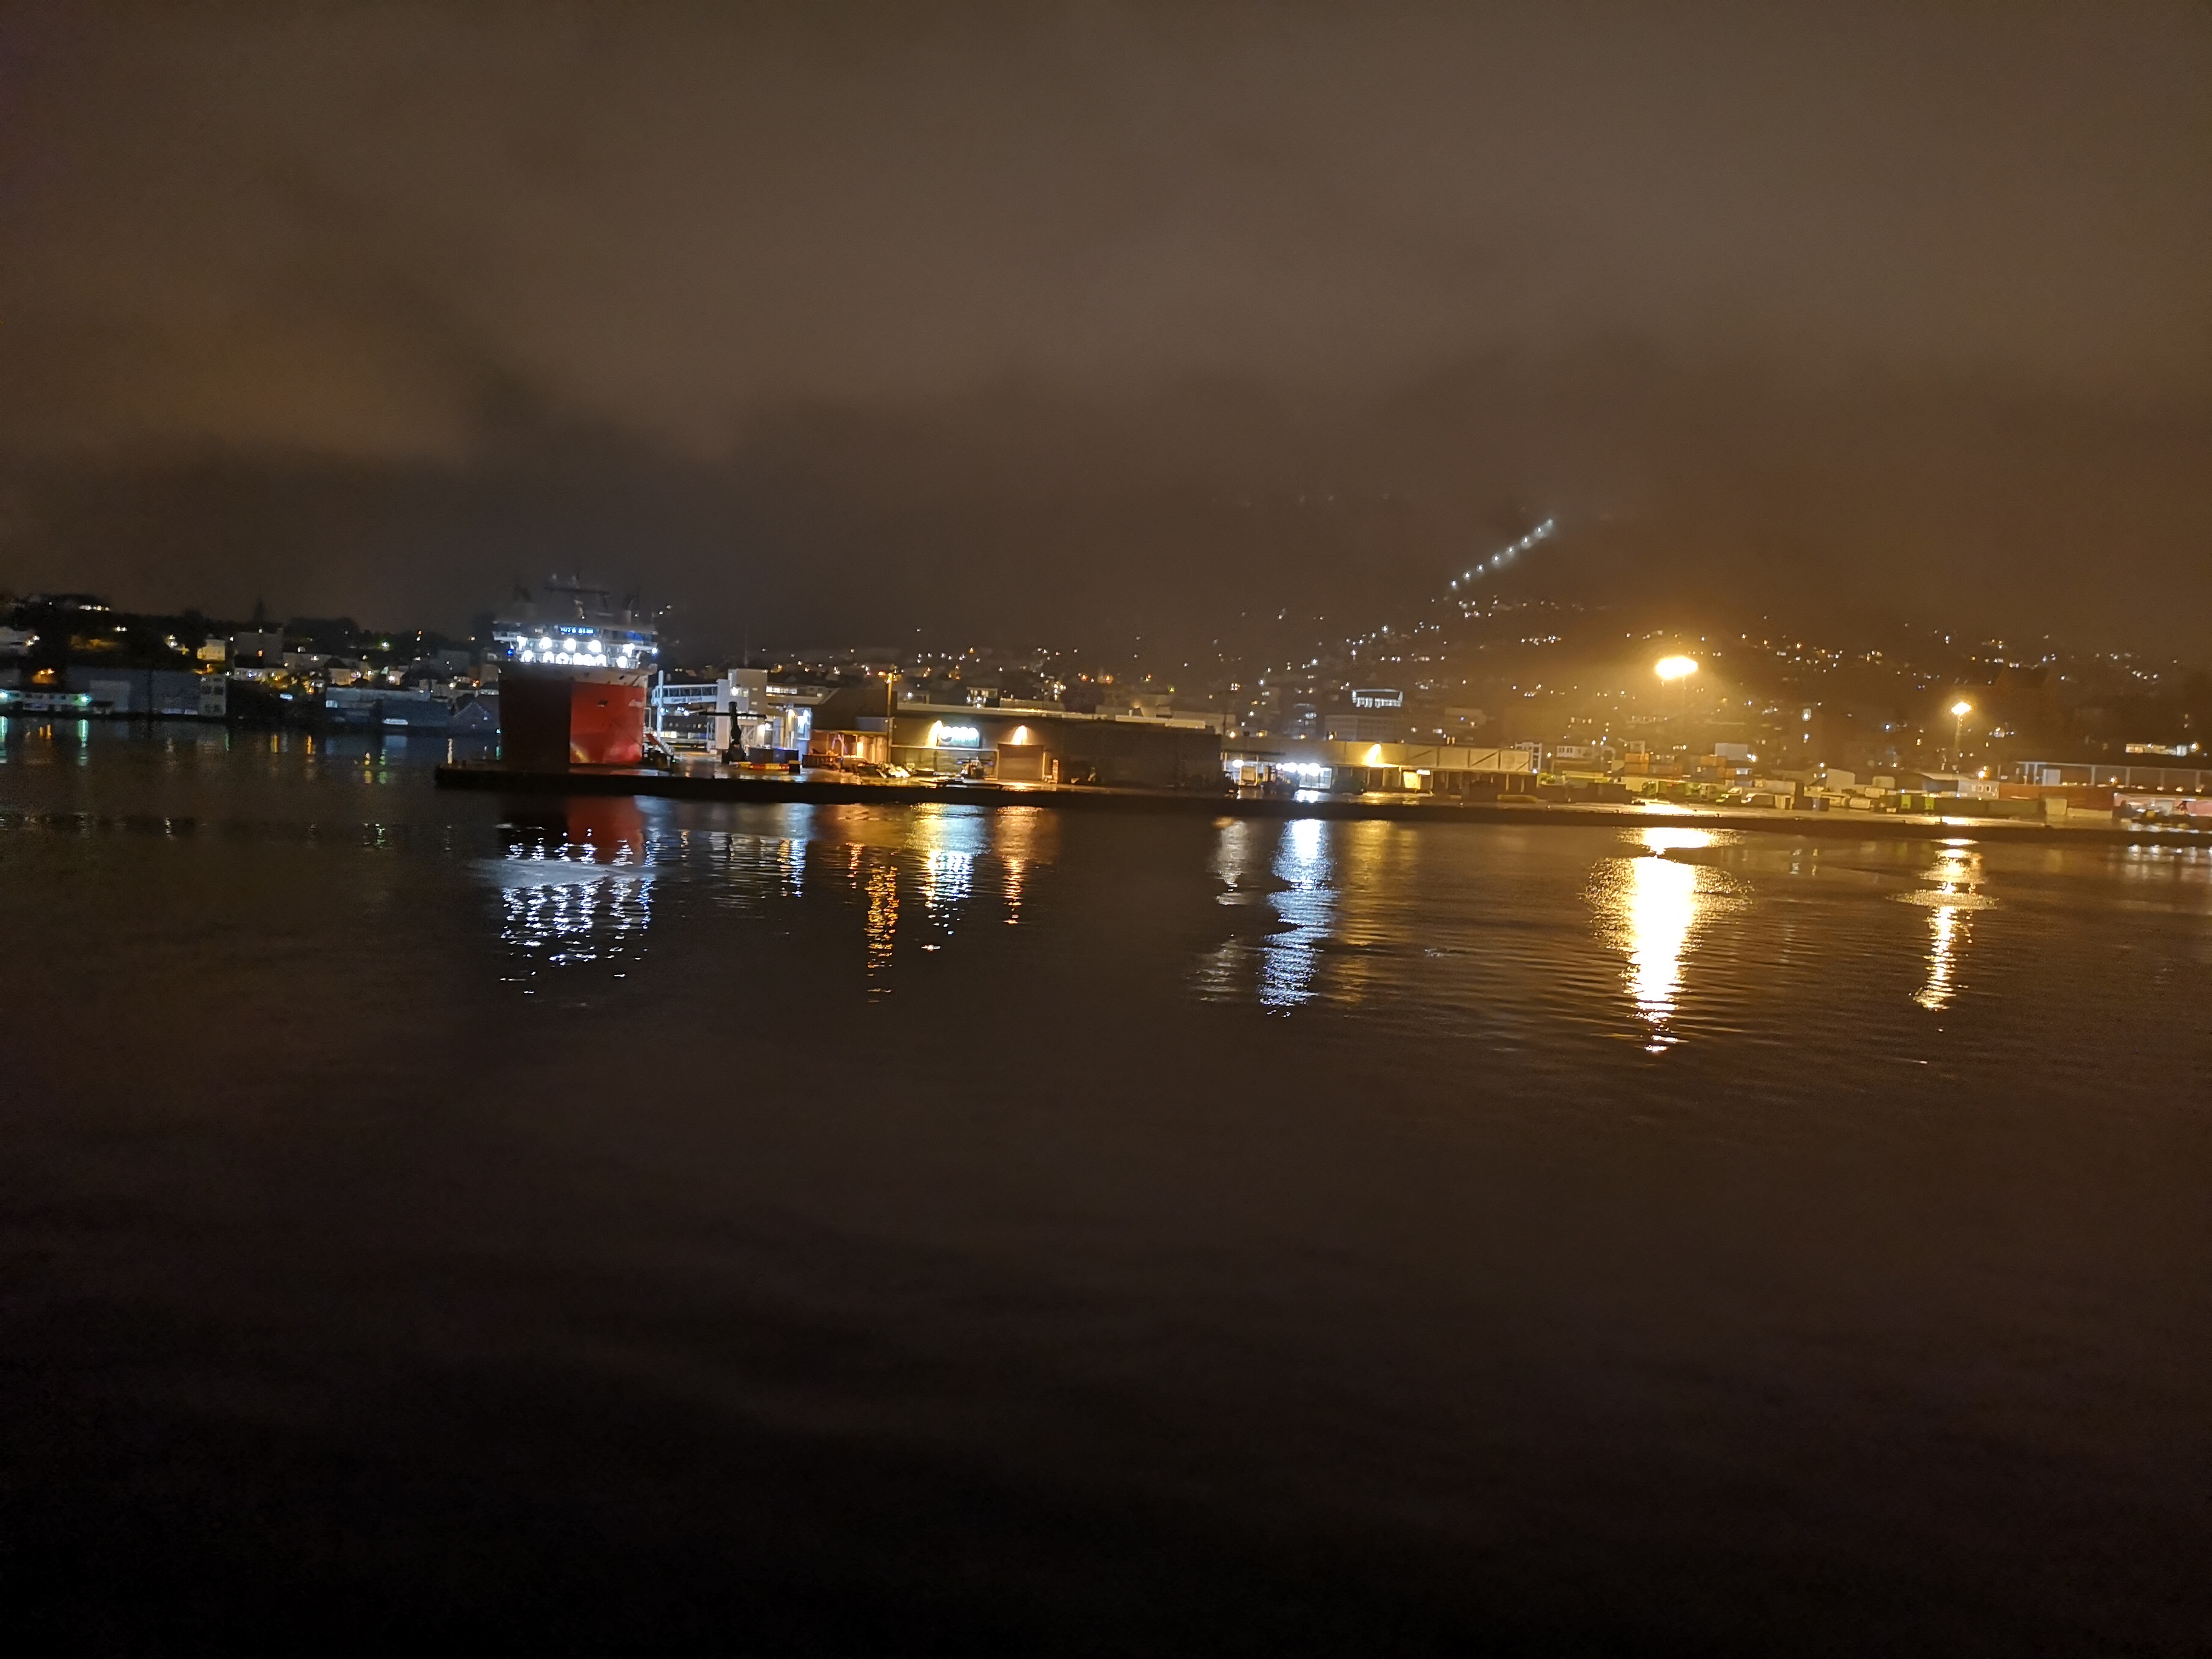
natural, night, sky, water, reflection, light, cloud, river, lighting, darkness, waterway, city, midnight, atmosphere, sea, calm, evening, architecture, landscape, horizon, lake, cityscape, channel, meteorological phenomenon, winter, coast